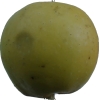
Label: Apple 13